Imperial and Royal Hussars

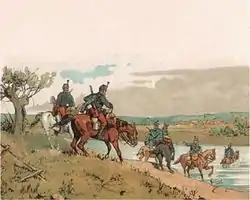
Imperial and Royal Hussars around 1910

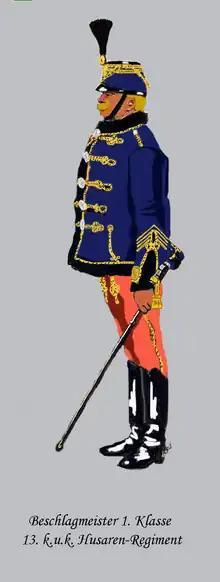
Master Farrier, 13th Hussars

The Common Army had 16 hussar regiments and the Royal Hungarian Landwehr had ten. By tradition, the majority of the hussars were recruited from the Hungarian lands (modern-day Hungary, Slovakia and parts of Romania, Serbia, Croatia, Austria and Poland). The regiments, with a few exceptions, were all stationed there.